Conservation and restoration of books, manuscripts, documents, and ephemera

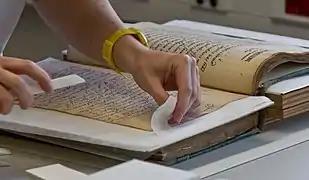
Book conservation techniques

Mass conservation preserves many books and documents with the same problems, which reduces the cost of treatment and individual handling. Given the great variety of material found in archival material that would require sorting and separate treatments, mass conservation is more often applied to library material than archival material. The only mass conservation treatment that can realistically be applied to archival material is preventive conservation by means of temperature and humidity-controlled environments. However, if archival material is sorted by material type, batch treatment can be applied to low to moderate value items. Batch treatment may include humidification, deacidification, or mending. Single-item treatment is required for high-value or complex books or documents that require detailed, individual documentation.